Stewart Eldon

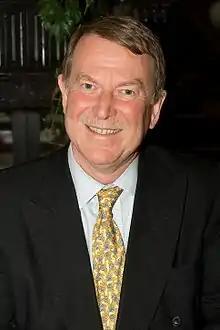
Stewart Eldon in 2009

Sir Stewart Eldon is a former Permanent Representative of the United Kingdom to NATO.